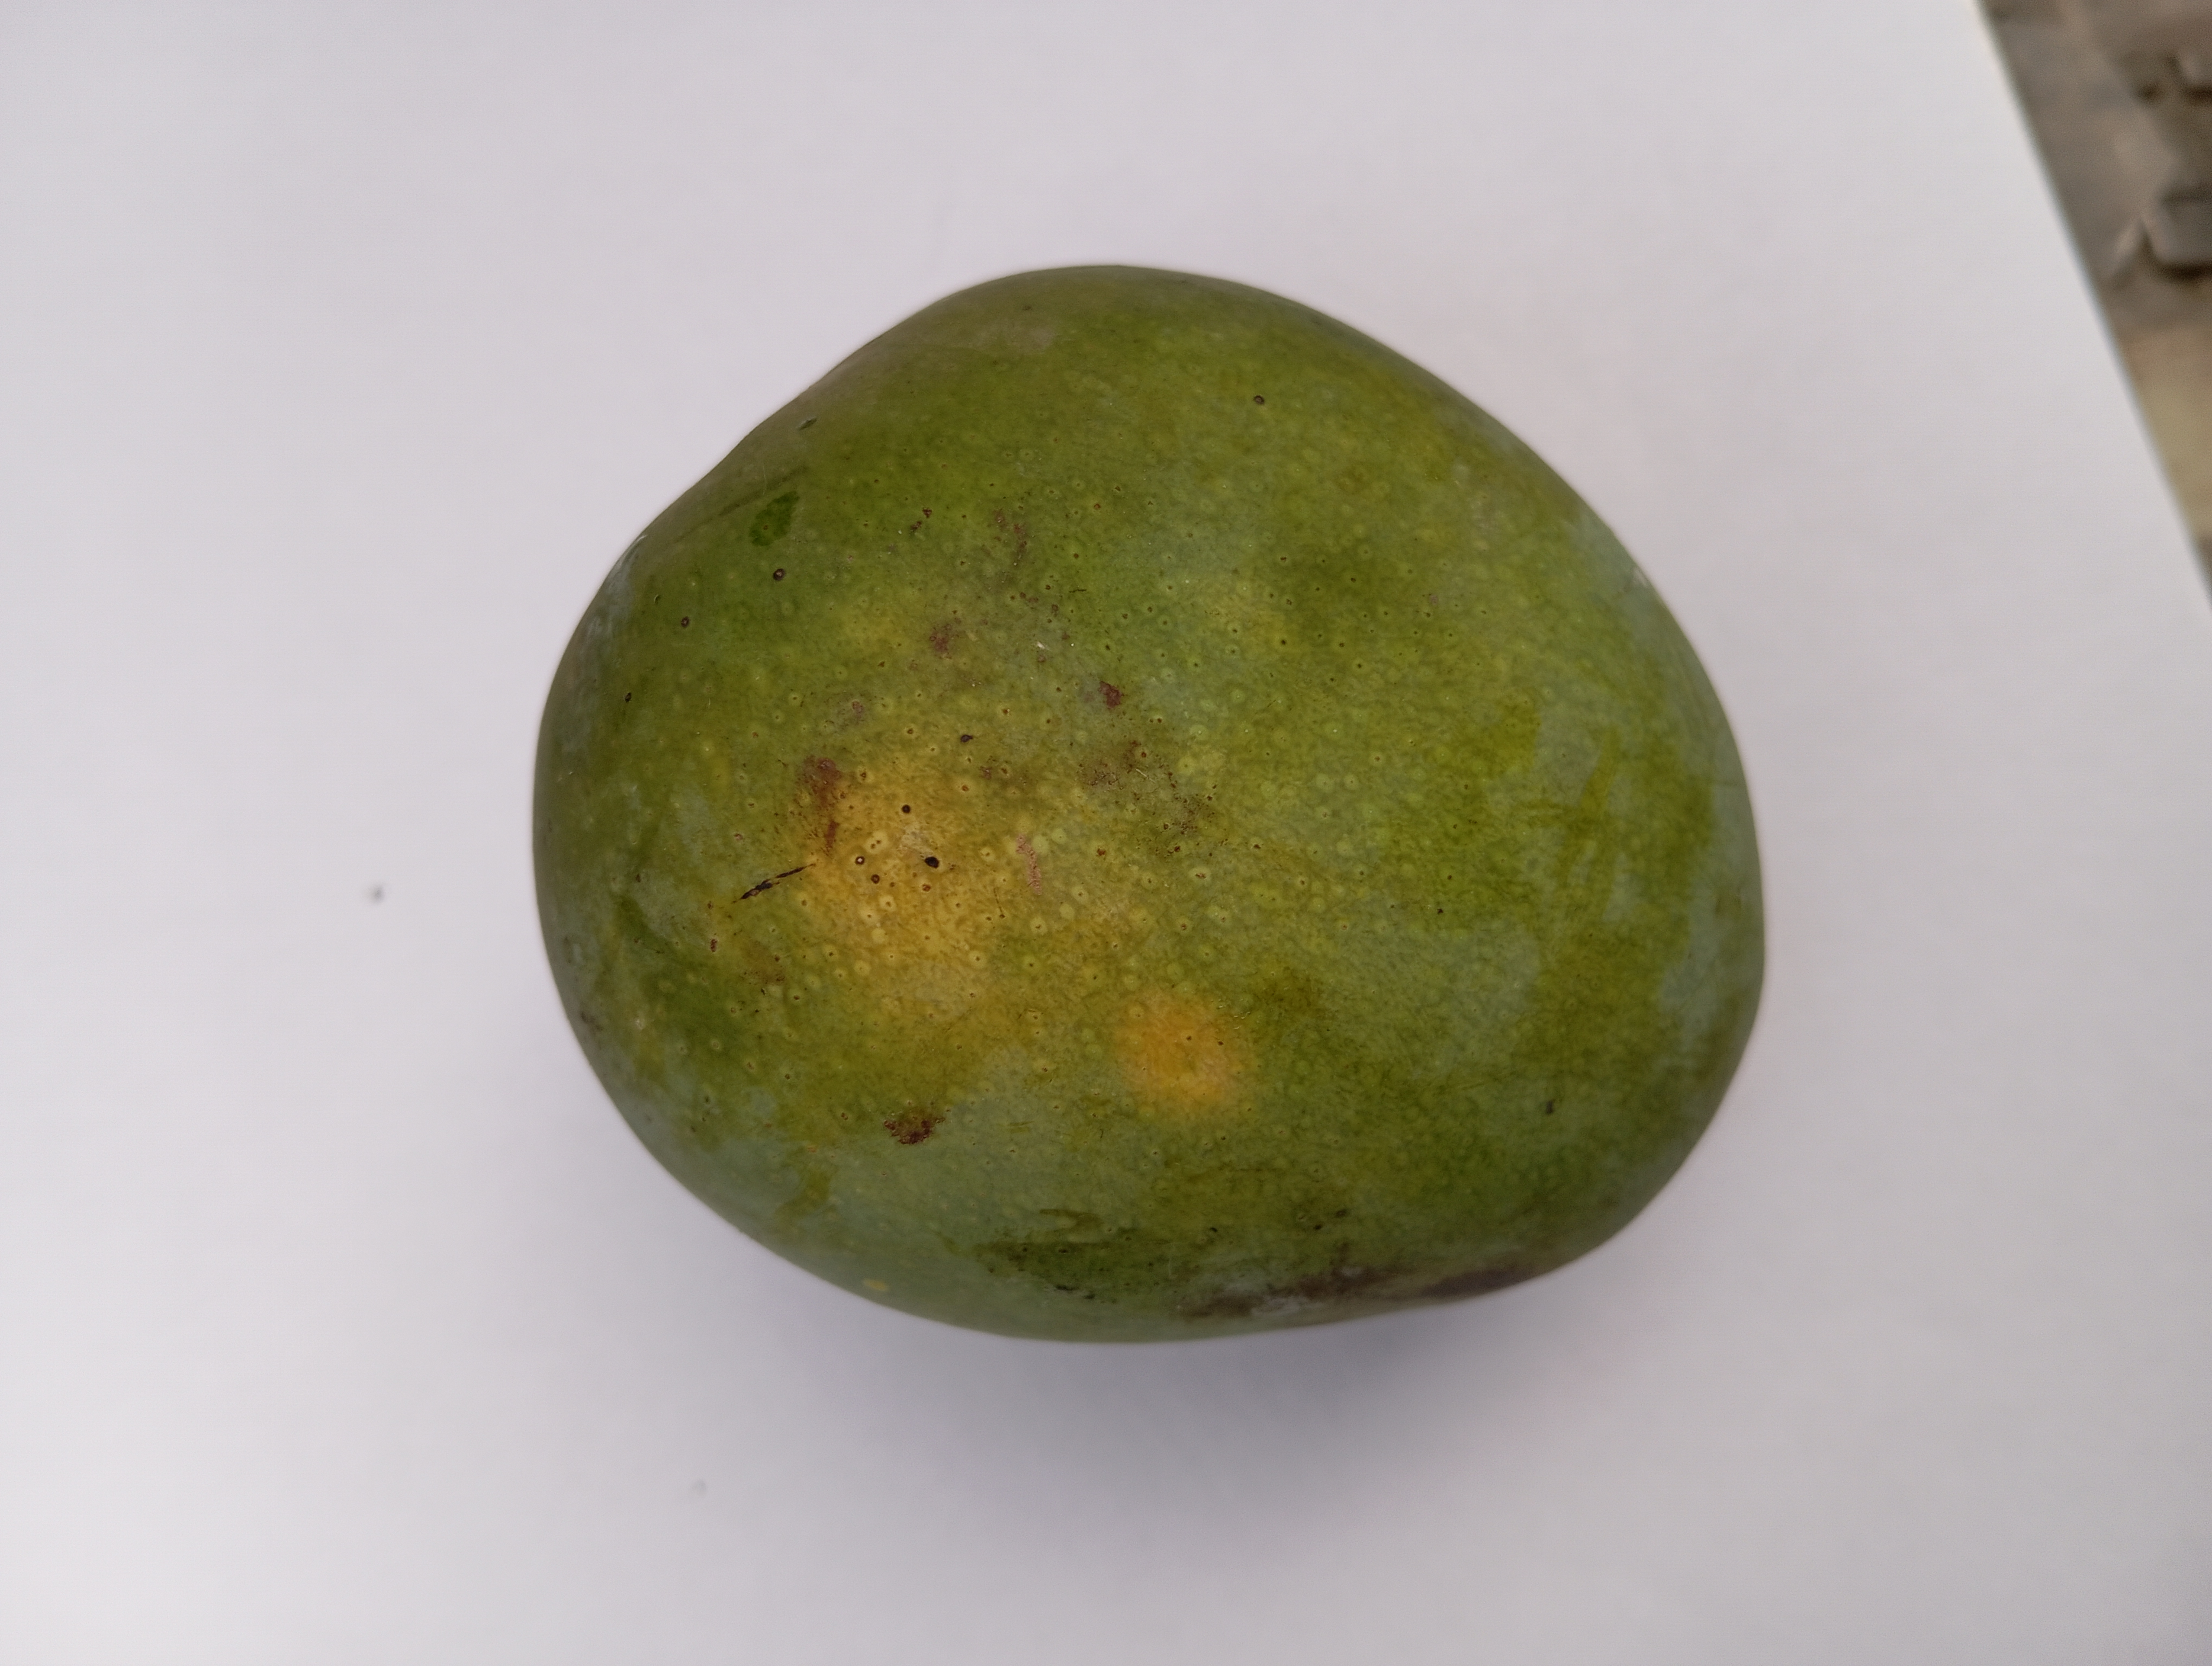
Mango variety: Himsagar